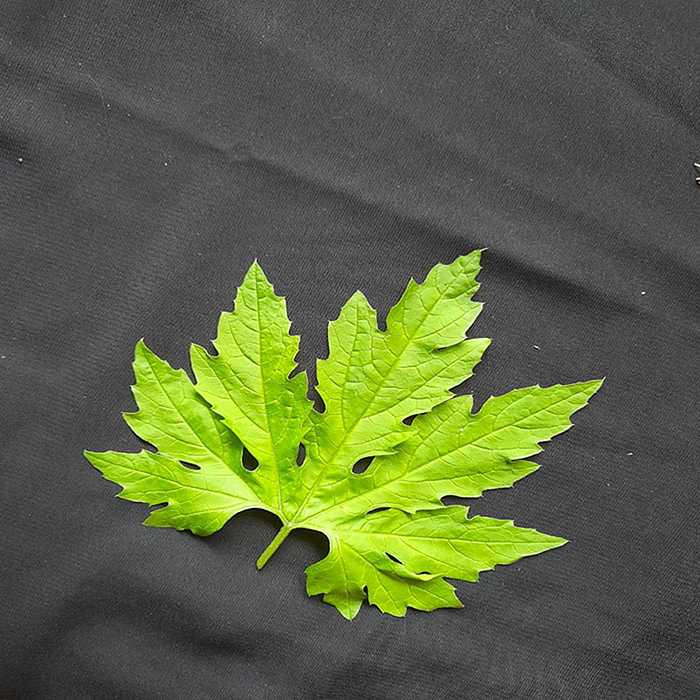
Plant: Bitter Gourd
Label: Fresh leaf